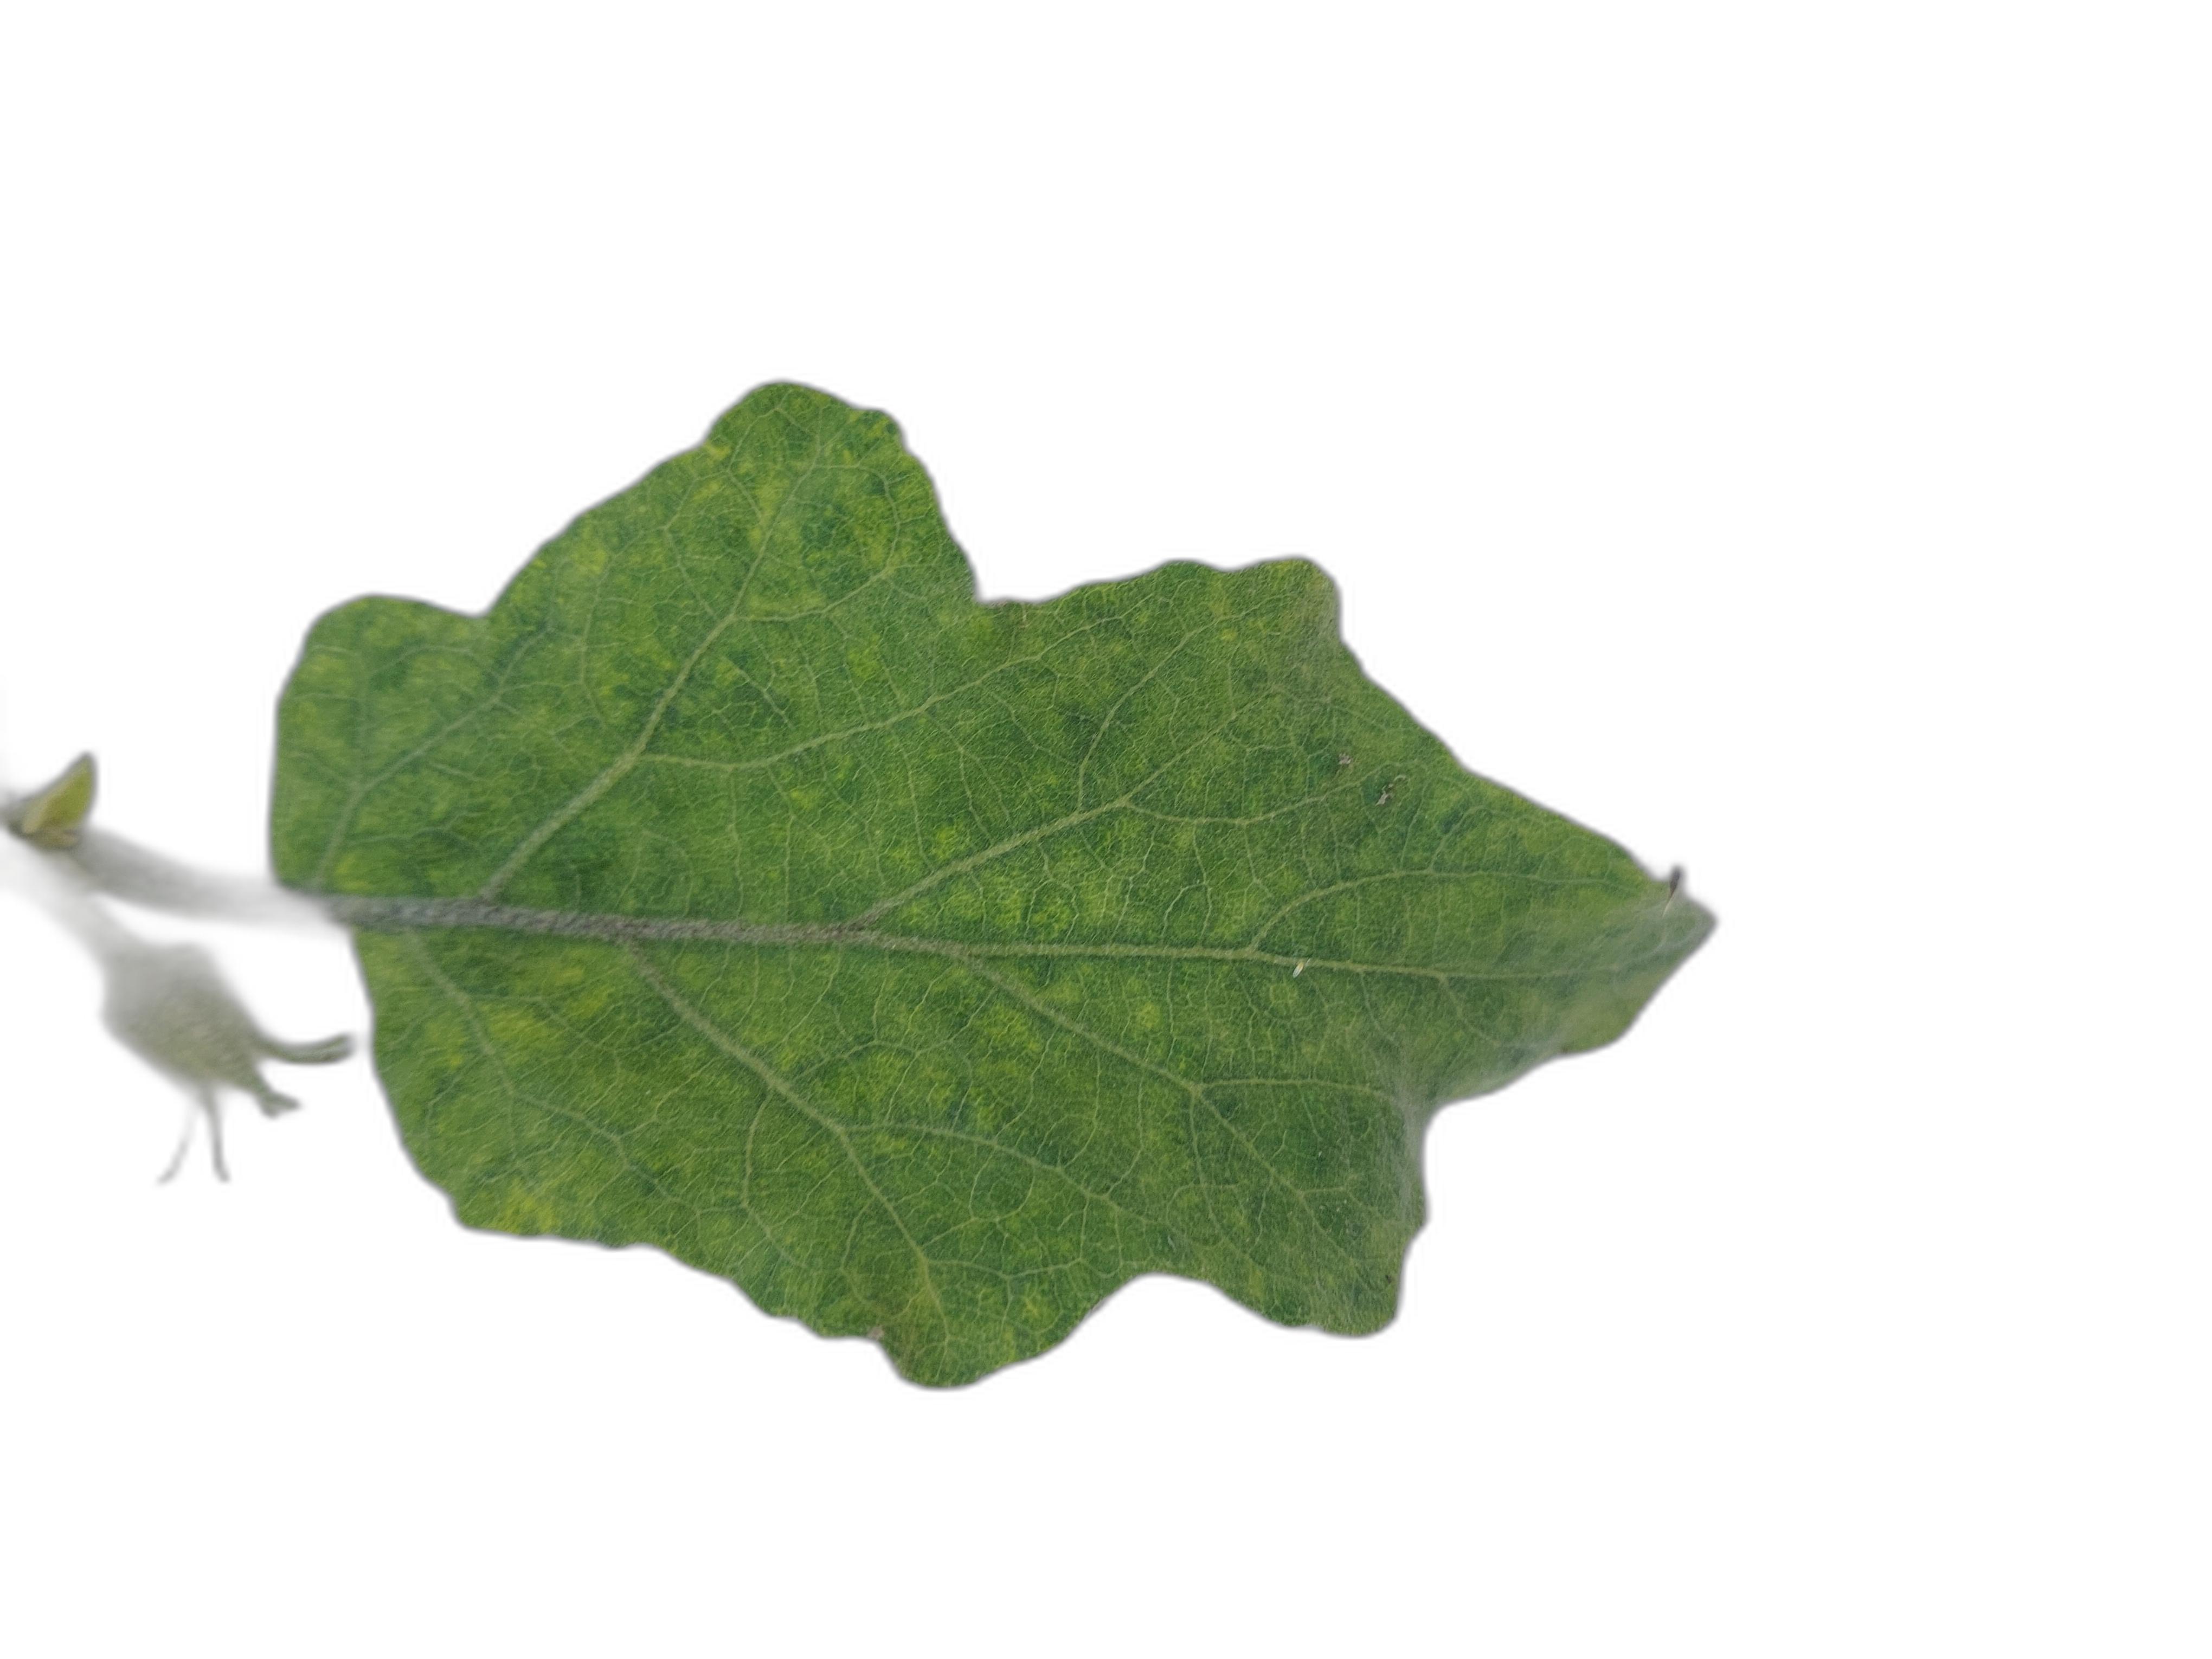
Label: Healthy Leaf